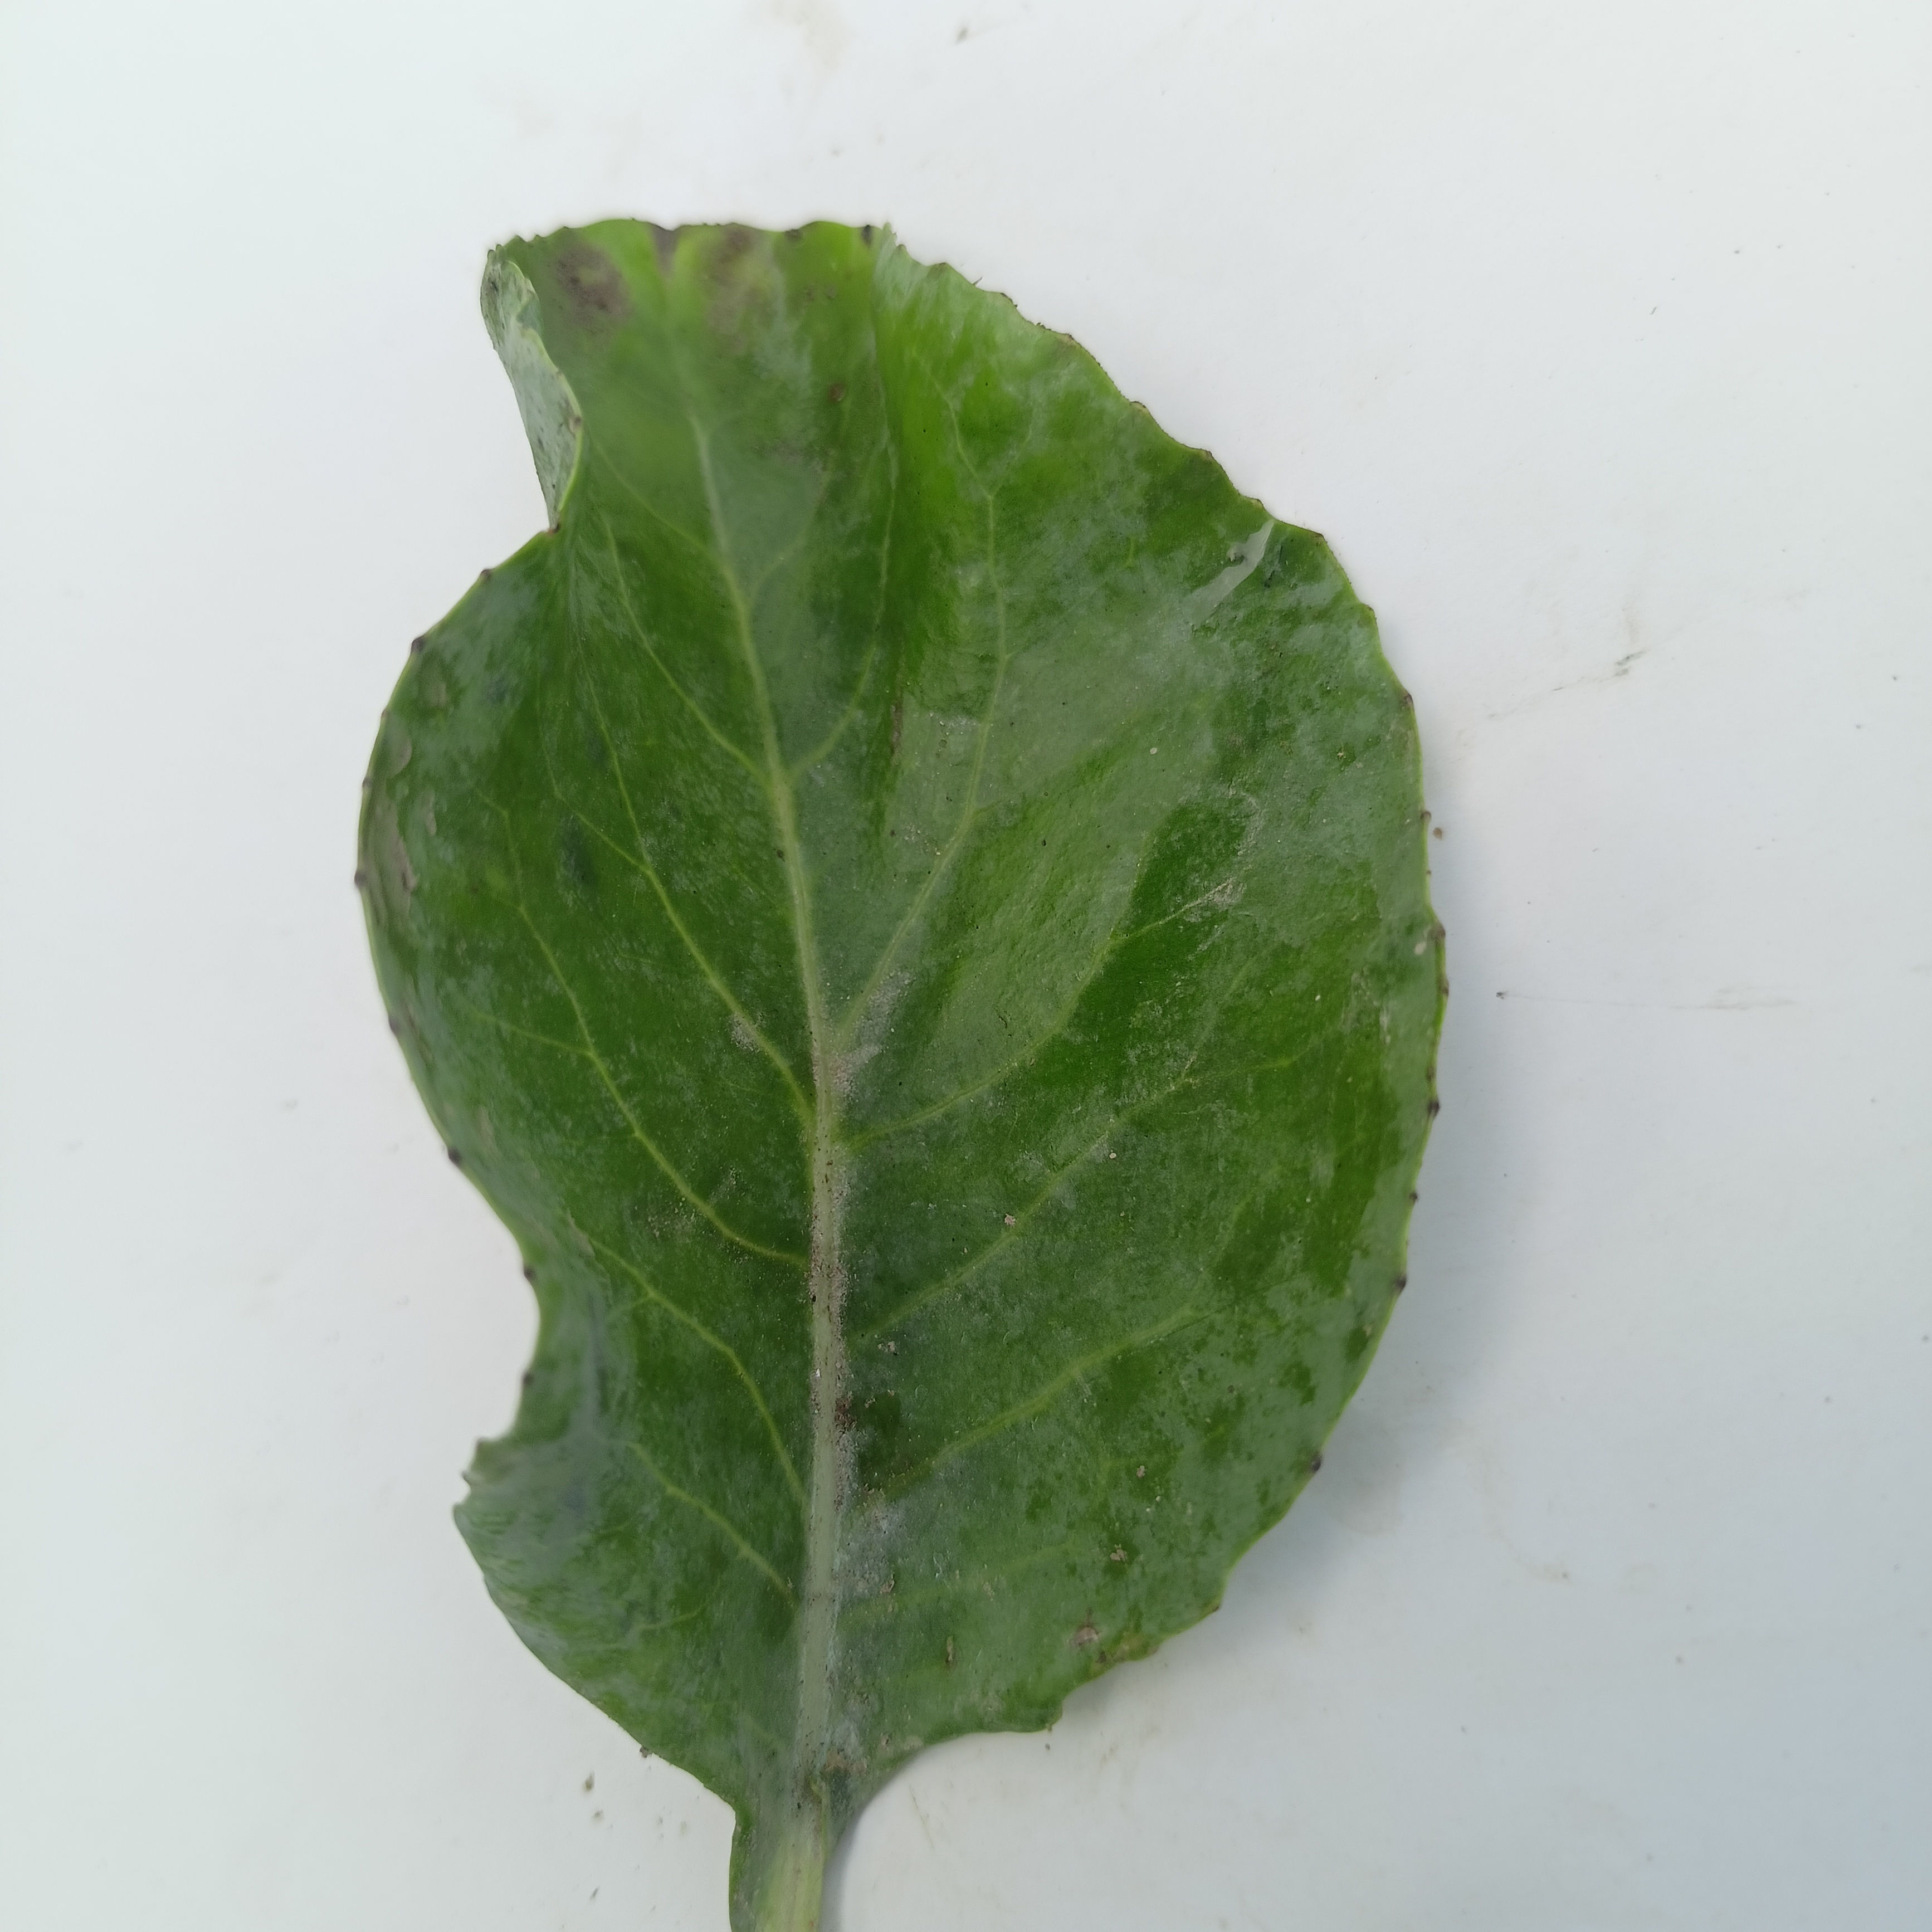
Label: Healthy